Carrollton Covered Bridge

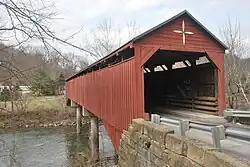

The Carrollton Covered Bridge, in Barbour County, West Virginia, U.S., is the second longest and third oldest surviving covered bridge in the state. The wooden bridge spans the Buckhannon River near Carrollton and was built in 1856 by Emmet J. O'Brien and Daniel O'Brien. It carried the Middle Fork Turnpike, an important connecting road between the Staunton and Parkersburg Turnpike and a road to Clarksburg. The bridge carries West Virginia Route 36.